Kauri gum

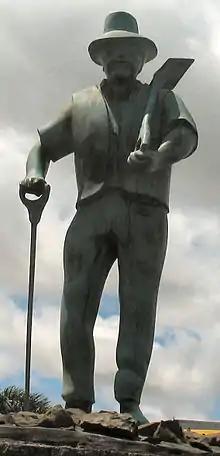
Stone statue of a middle aged-man with a beard, a shovel, and some other similar instrument

Most of the gumfields were in Northland, Coromandel and Auckland, the site of the original kauri forests. Initially, the gum was readily accessible, commonly found lying on the ground. Captain Cook reported the presence of resinous lumps on the beach at Mercury Bay, Coromandel, in 1769, although he suspected it came from the mangroves, and missionary Samuel Marsden spoke of their presence in Northland in 1819.